Noddy Holder

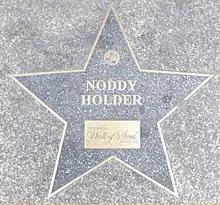
Birmingham Walk of Stars on Broad Street, Birmingham

Since his departure from Slade in 1992, Holder has appeared on hundreds of TV shows, most notably the ITV comedy/drama series "The Grimleys" (1999–2001) as classical music teacher Neville Holder. For the series, Holder recorded acoustic versions of the Slade songs "Coz I Luv You", "Cum on Feel the Noize", "Mama Weer All Crazee Now" and "Everyday".